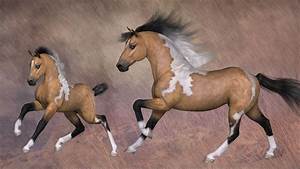
Label: horse